Robert Pickrell

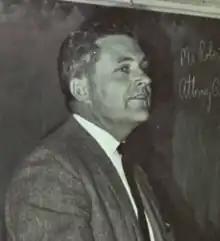

Robert W. Pickrell (November 25, 1922 – August 10, 2017) was an American lawyer and politician who served as the Attorney General of Arizona from 1961 to 1965.